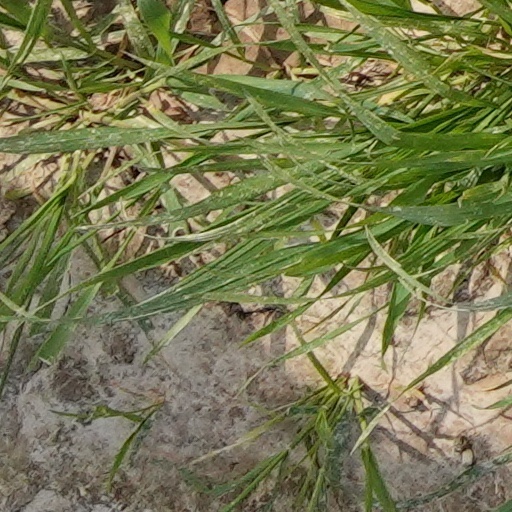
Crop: wheat